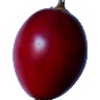
Label: Tamarillo 1